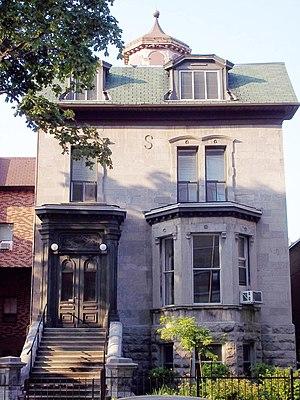
Maison Samuel-Burland, 3567 rue Saint-Urbain, Montréal
Cet article recense les lieux patrimoniaux de Montréal inscrit au répertoire des lieux patrimoniaux du Canada, qu'ils soient de niveau provincial, fédéral ou municipal.
Cette liste recense les biens du patrimoine immobilier de Montréal inscrits au répertoire du patrimoine culturel du Québec. Pour le reste de la région de Montréal, voir Liste du patrimoine immobilier de Montréal.